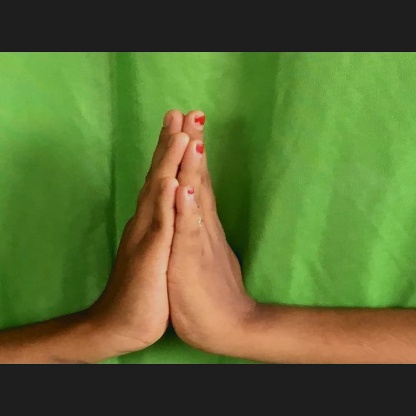
Mudra: Anjali